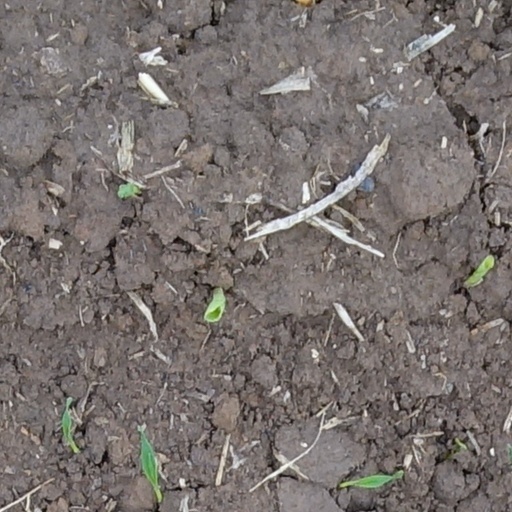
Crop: wheat